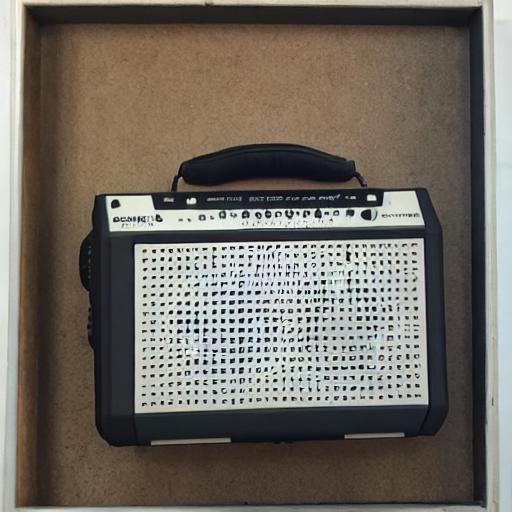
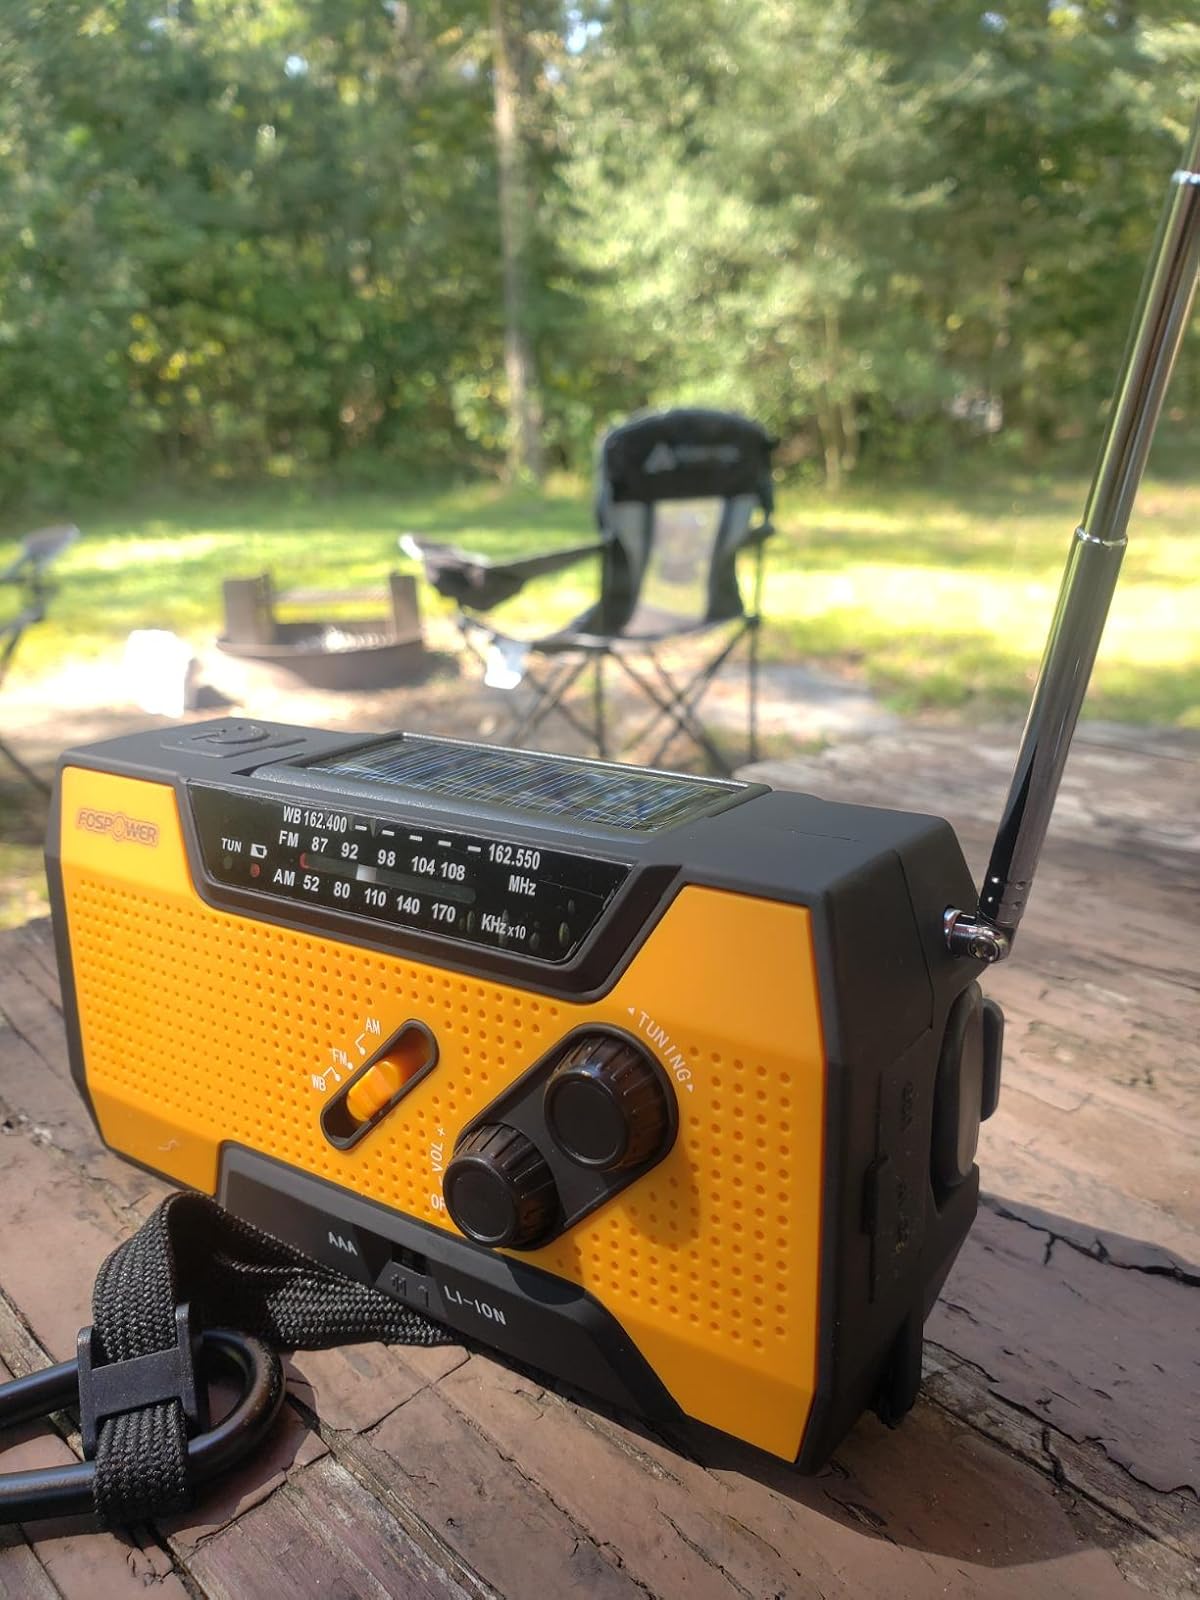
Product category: radio
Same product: no